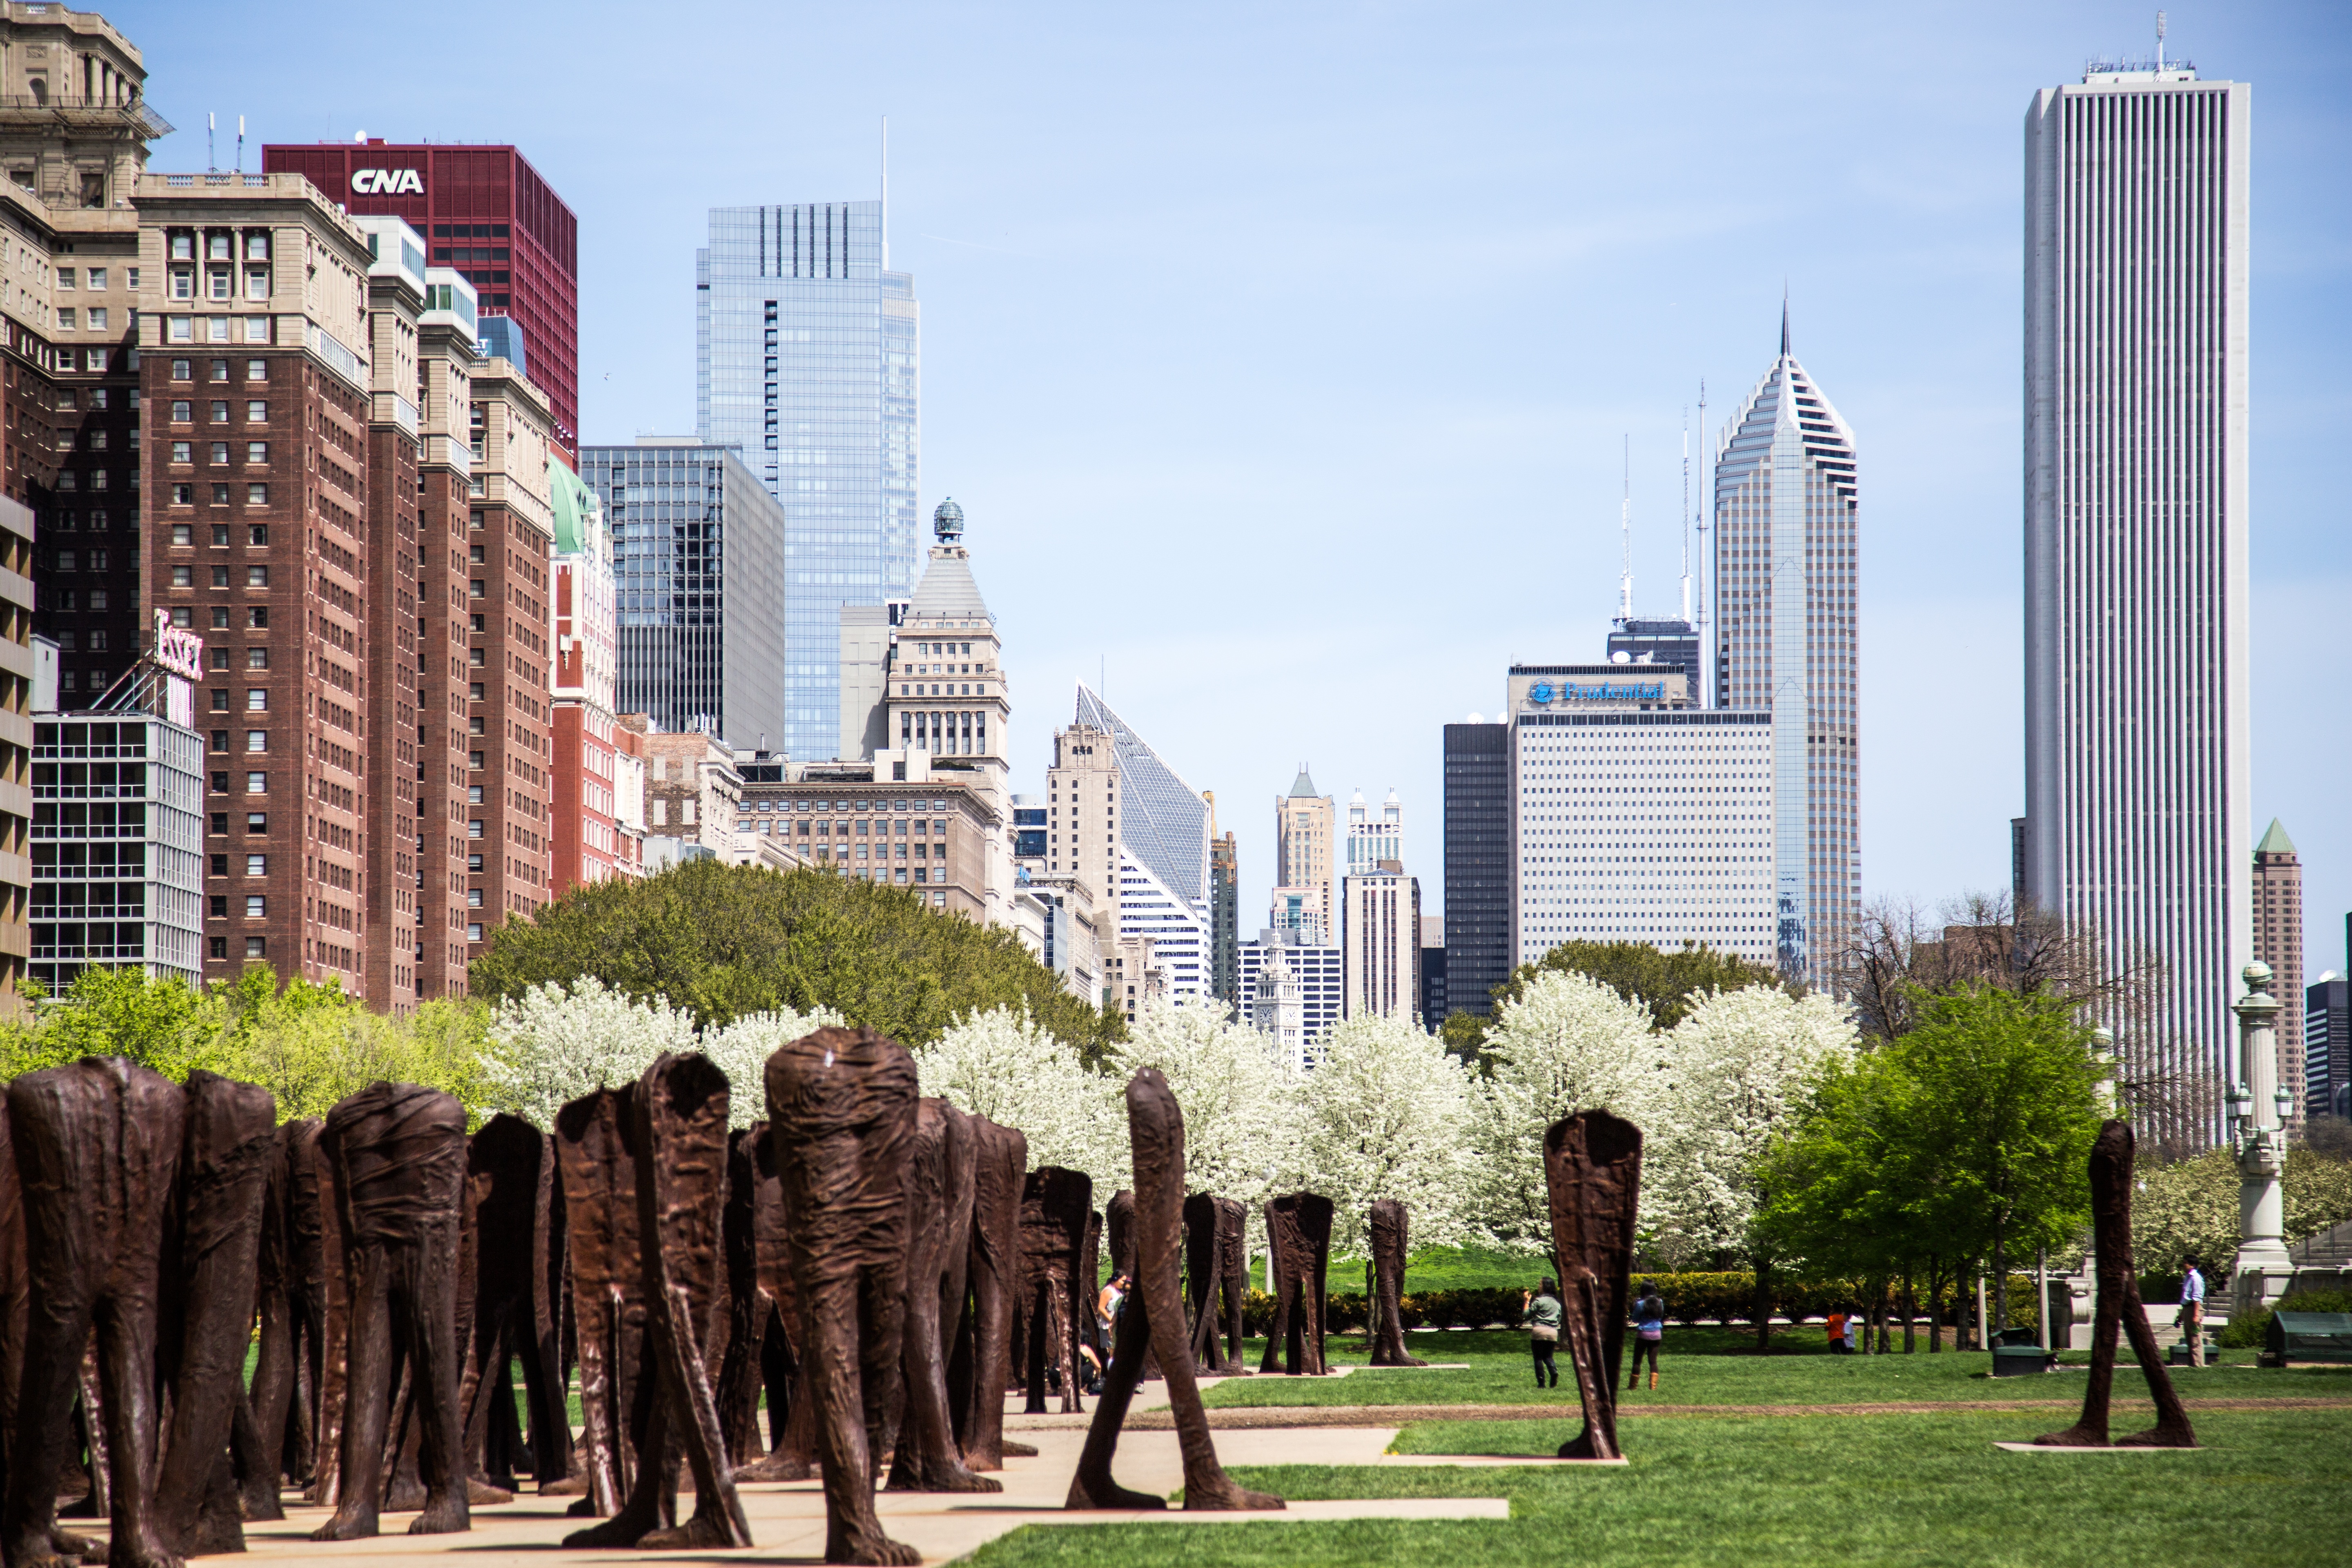
nature, architecture, skyline, city, skyscraper, cityscape, downtown, foliage, plaza, corporate, office, landmark, tourism, tower block, life, trees, beauty, scene, town square, banking, metropolis, neighbourhood, urban area, residential area, human settlement, metropolitan area